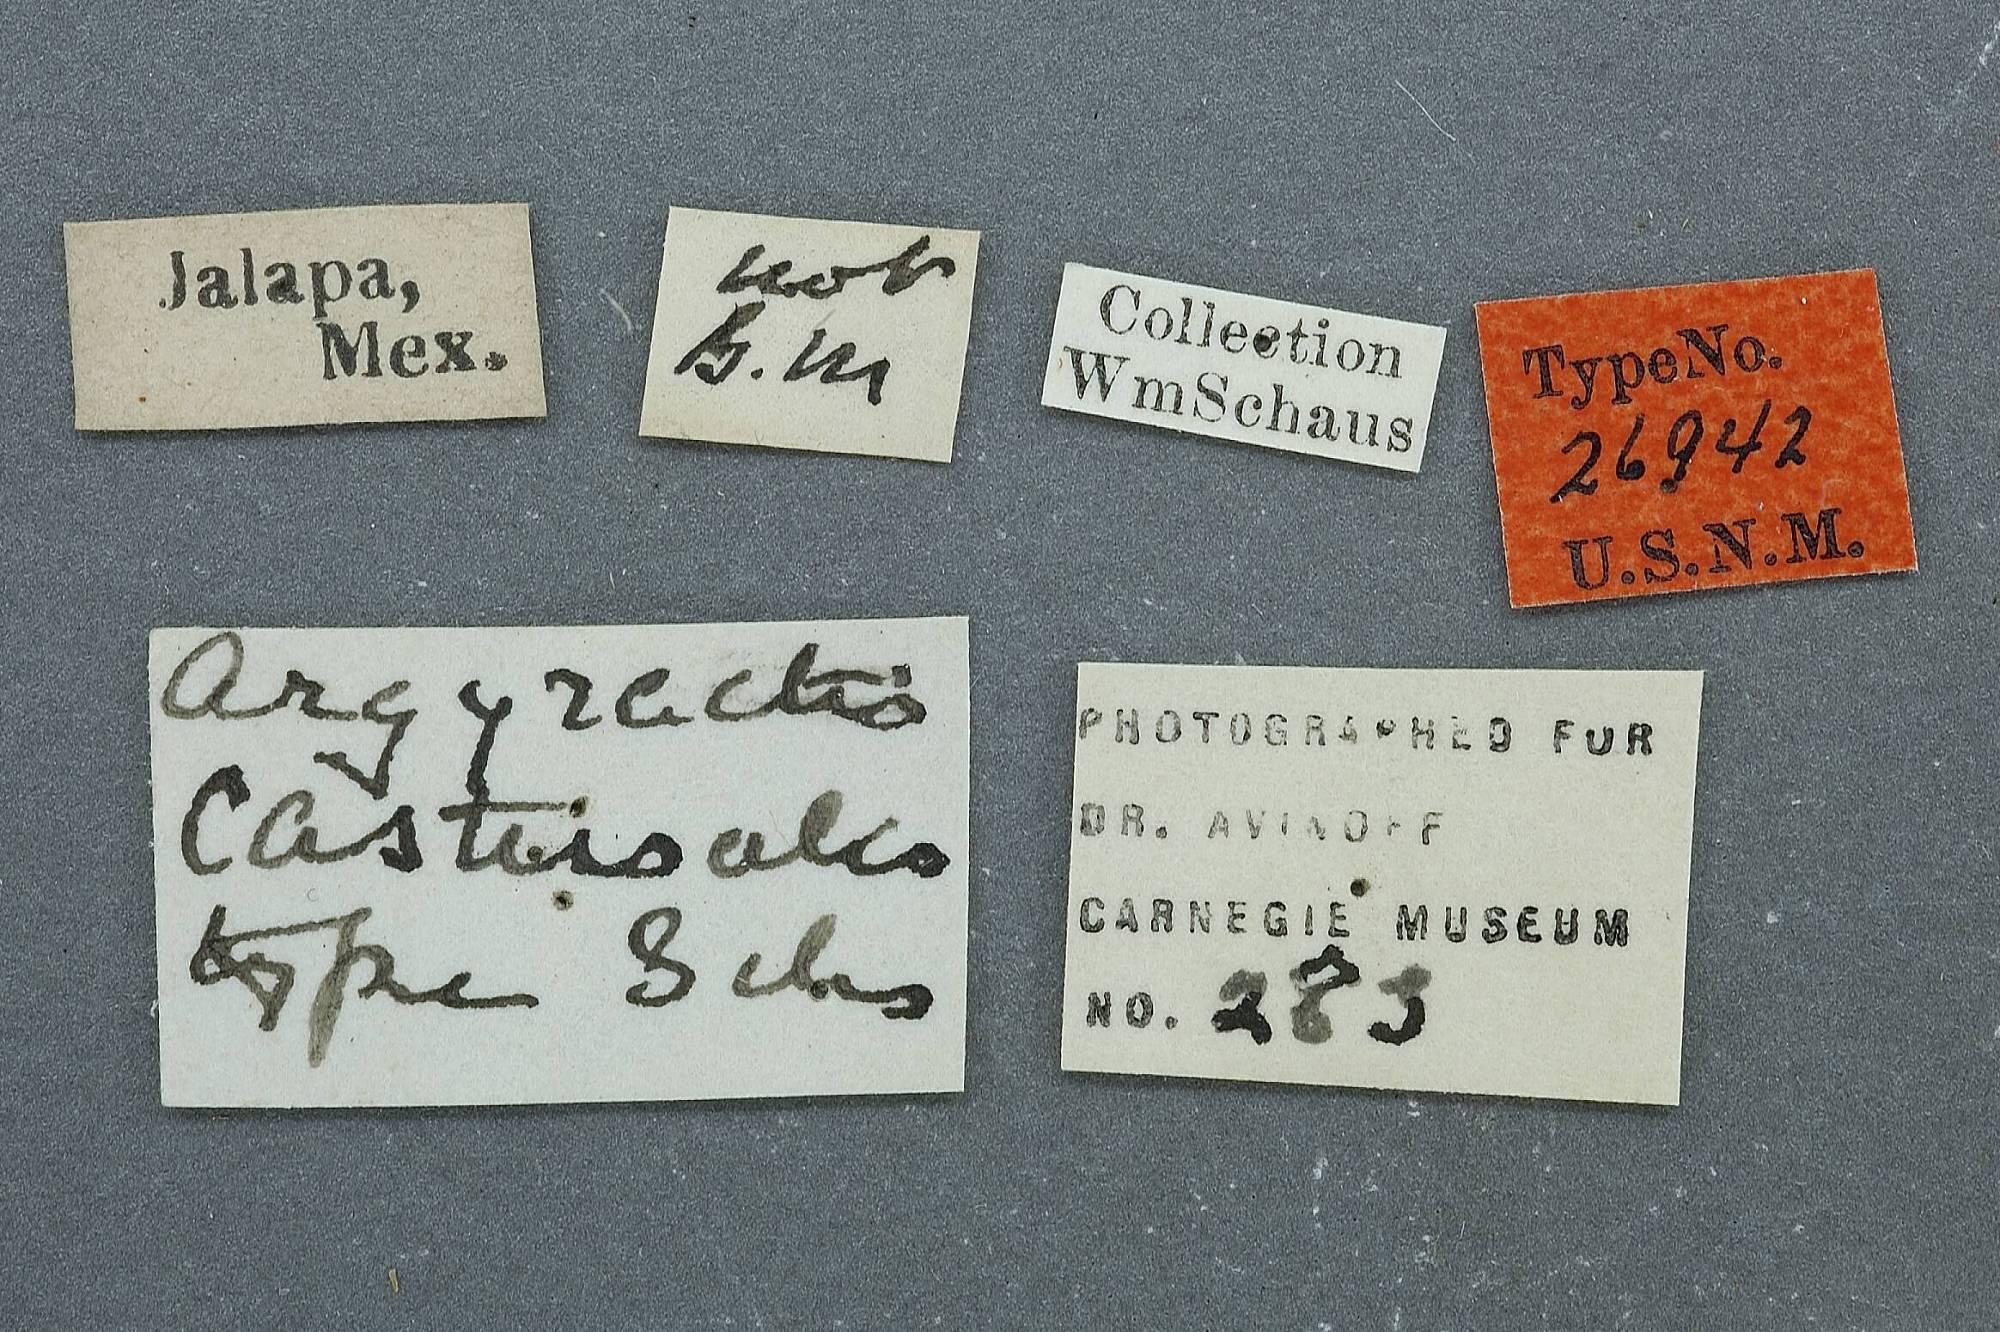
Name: Argyractis castusalis
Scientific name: Argyractis castusalis Schaus, 1924
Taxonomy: Animalia, Arthropoda, Insecta, Lepidoptera, Pyralidae
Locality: Jalapa, Veracruz-Llave, Mexico
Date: [Not Stated]